Hurricane Pauline

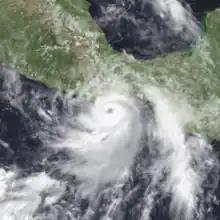
Hurricane Pauline at peak intensity nearing landfall in Mexico on October 8

Hurricane Pauline was one of the deadliest Pacific hurricanes to make landfall in Mexico. The seventeenth tropical storm, eighth hurricane, and seventh major hurricane of the 1997 Pacific hurricane season, Pauline developed out of a tropical wave from Africa on September 16, 1997, moving across South America and into the Pacific Ocean. On October 5, the depression intensified into a tropical storm early the next day and by October 7, Pauline had reached hurricane intensity. It initially moved eastward, then turned northwestward and quickly strengthened to reach peak winds of . It paralleled the Mexican coastline a short distance offshore before weakening and making landfall near Puerto Ángel, Oaxaca, on October 9, and dissipated the next day.